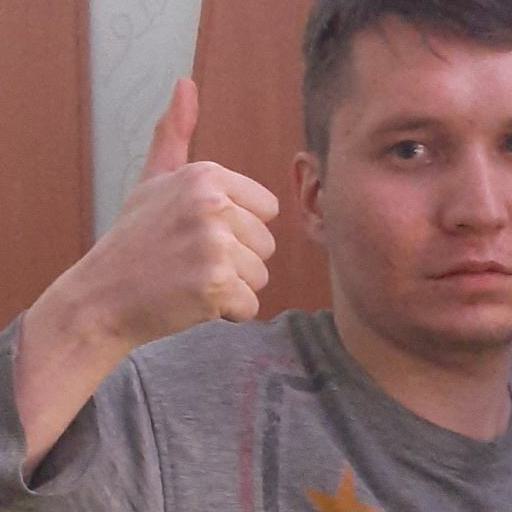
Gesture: like